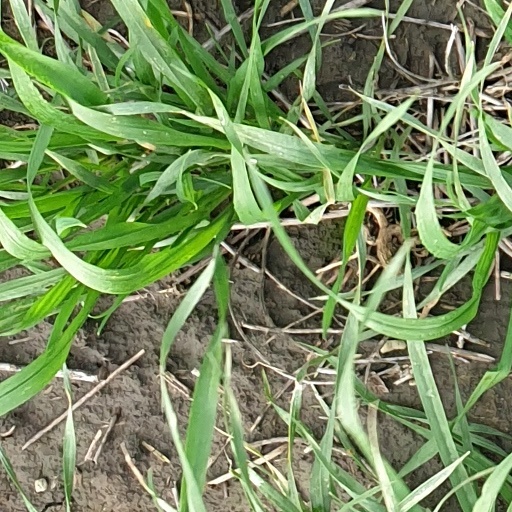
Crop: wheat